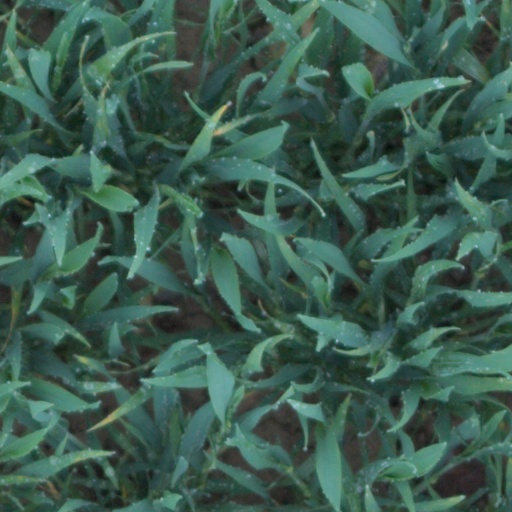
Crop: wheat